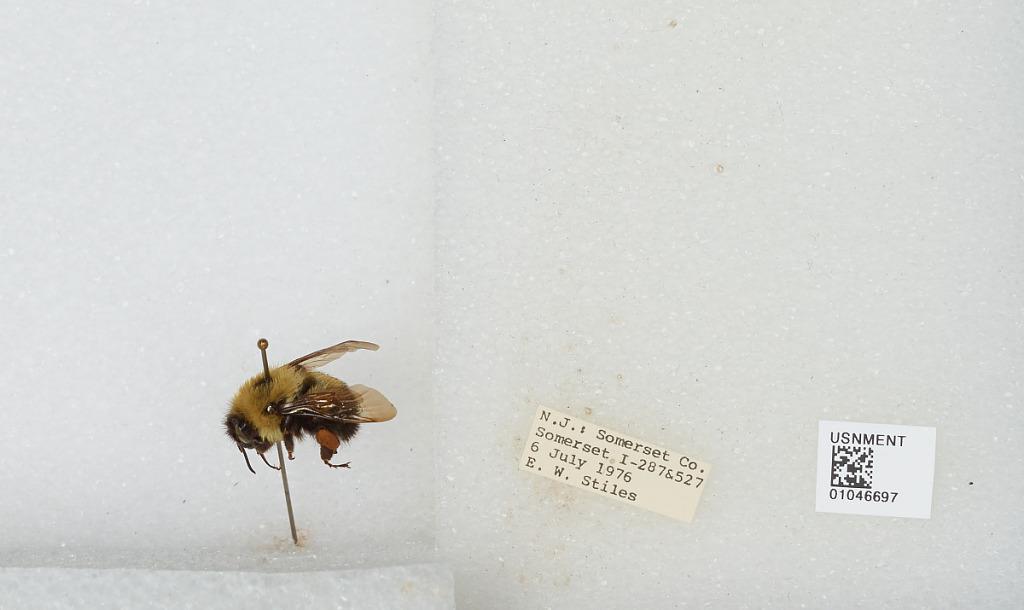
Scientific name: Bombus sp.
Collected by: E. Stiles
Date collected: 1976-7-6
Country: United States
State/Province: New Jersey
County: Somerset
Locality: I-287 & 527
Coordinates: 40.595, -74.6233